Tom Maidhc O'Flaherty

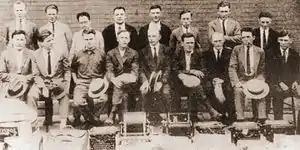
O'Flaherty (standing, far left) amongst those arrested in the 1922 Bridgman raid

Tom Maidhc O'Flaherty (Irish: "Tomás Ó Flaithearta", 1889-1936) was an Irish Communist politician in the early 20th century, a supporter of the Trotskyist James P. Cannon, and writer in English and Irish. In 1919, he, along with John Reed, Jim Larkin and others, helped to create the Communist Labor Party, a precursor to the Communist Party USA.